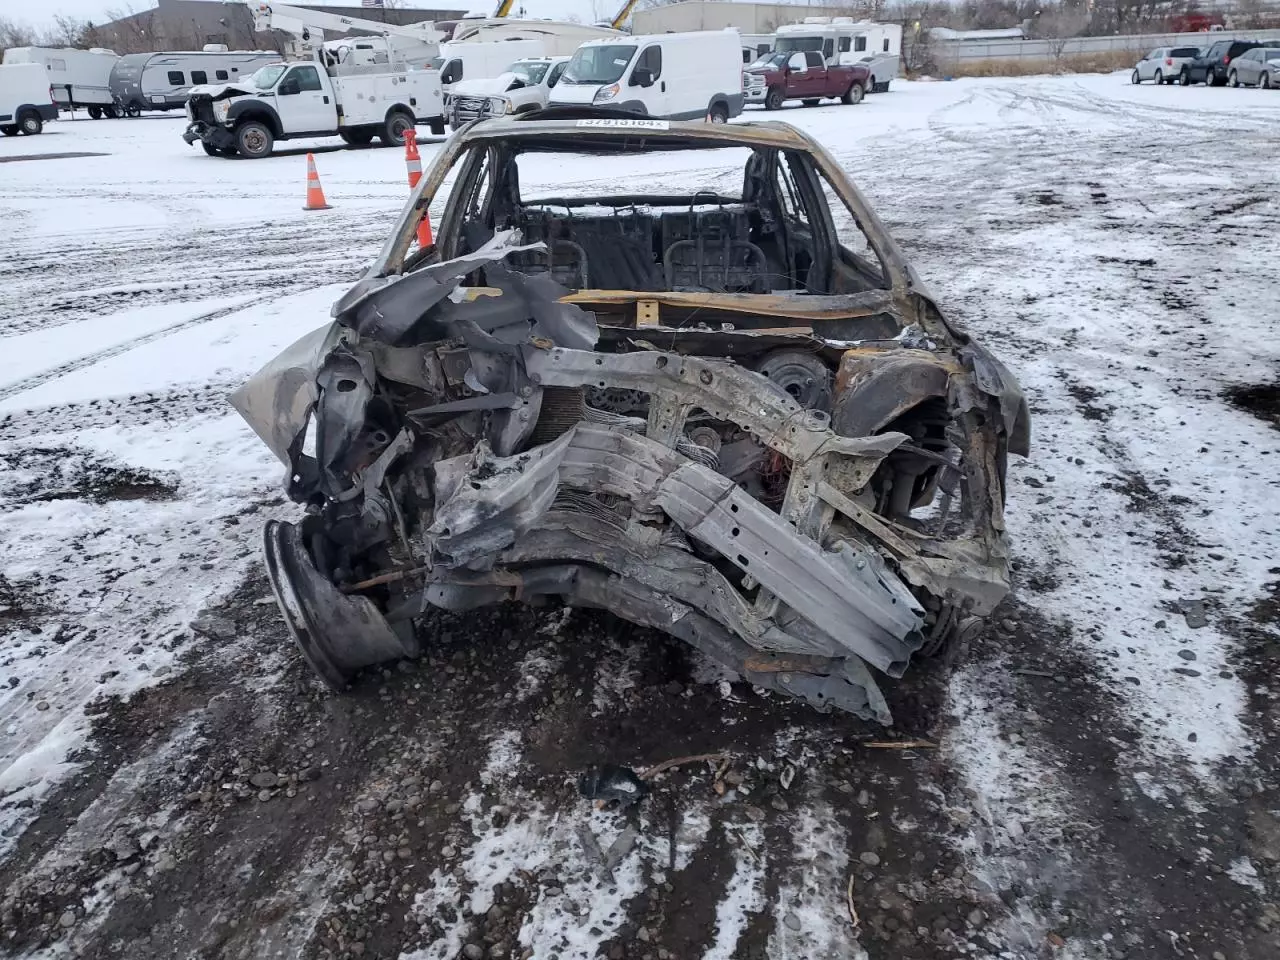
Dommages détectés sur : plaque d'immatriculation avant, porte arrière droite, porte arrière gauche, aile arrière droite, aile arrière gauche, feu arrière droit, feu arrière gauche, plaque d'immatriculation arrière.
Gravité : mineur